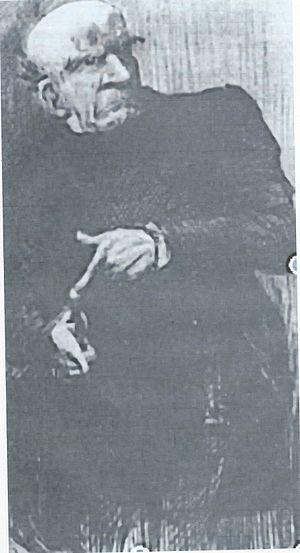
Les Temps difficiles, Gradgrnd, portrait par Harry Furniss, 1910.
Les Temps difficiles est le dixième roman de Charles Dickens, un court roman paru non pas en publications mensuelles comme les précédents, mais en feuilleton hebdomadaire dans sa revue Household Words, du 1ᵉʳ avril au 12 août 1854.